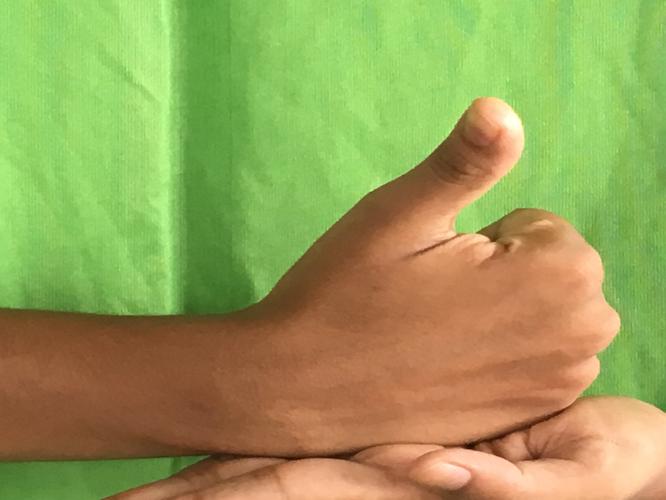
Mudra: Shivalinga
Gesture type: double_hand